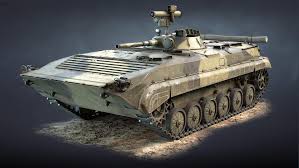
Label: BMP